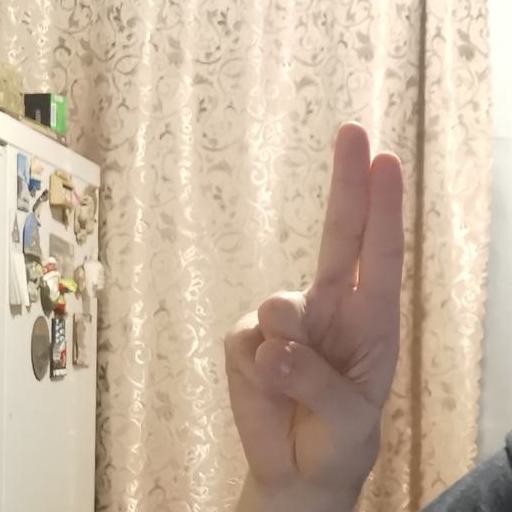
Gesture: two_up